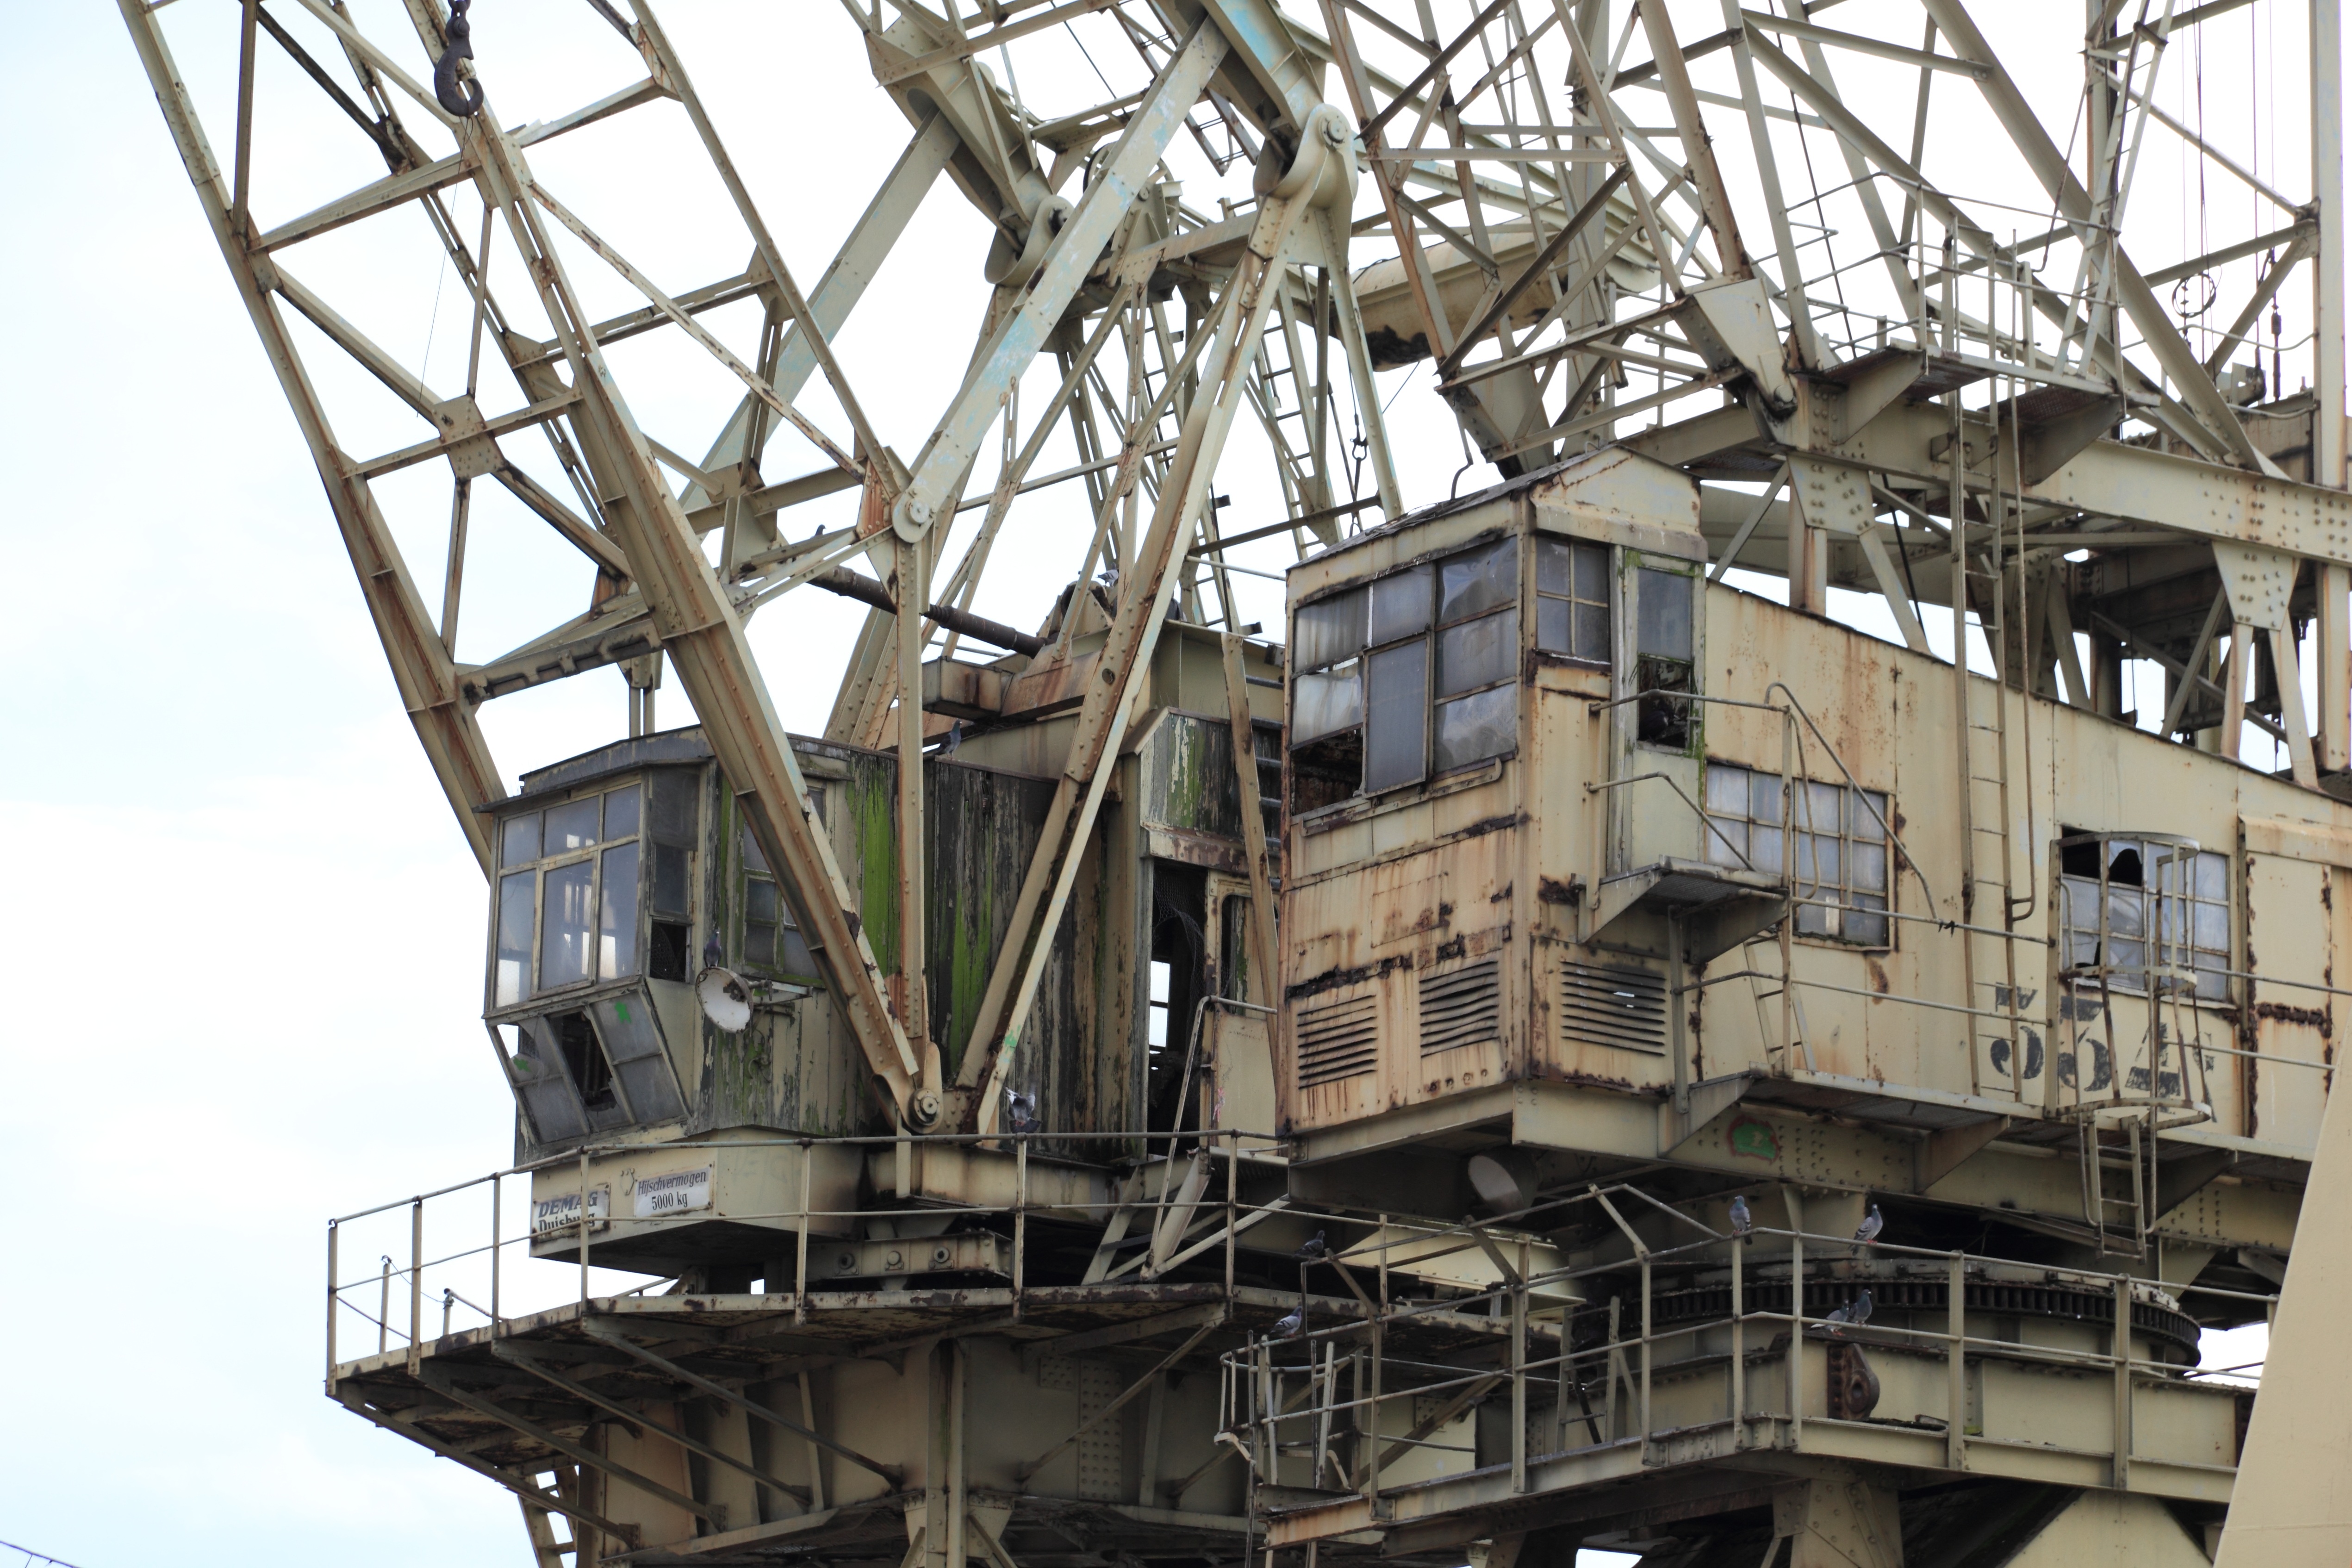
harbor, belgium, cranes, demolition, lifting, antwerp, schelde, scheldt